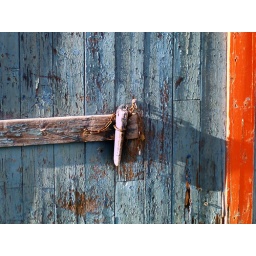
A weathered barn door in the Charlevoix region of Quebec.